Henri Deutsch de la Meurthe

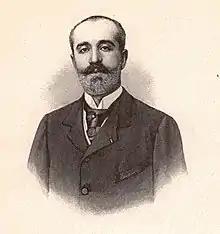
Deutsch

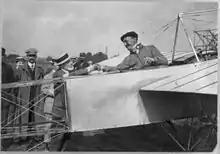
Alfred Leblanc in airplane, being congratulated by Deutsch de la Meurthe, in Nancy, France after the Circuit de l'Est d'Aviation

Henri Deutsch de la Meurthe (25 September 1846 – 24 November 1919), born Salomon Henry Deutsch, was a successful French petroleum businessman (known as the "Oil King of Europe"), and a supporter of early aviation. He sponsored a number of prizes to encourage the development of aviation technologies, including the Grand Prix d'Aviation and the "Deutsch de la Meurthe" prize.